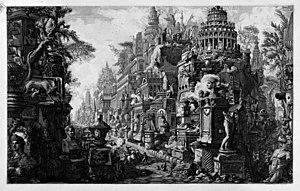
1756 est une année bissextile commençant un jeudi.